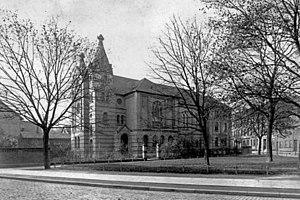
La synagogue de Göttingen, inaugurée en 1872, transformée et agrandie en 1895, a été détruite en 1938 lors de la nuit de Cristal comme la plupart des autres lieux de culte juif en Allemagne.